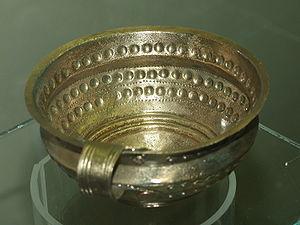
Une coupe est un récipient de forme évasée, généralement hémisphérique, plus large que haut et donc peu profond. Une coupe peut être fabriquée dans divers matériaux : verre, terre cuite, métal... Le terme désigne aussi le contenu de ce récipient : « boire une coupe de vin ou de bière ».